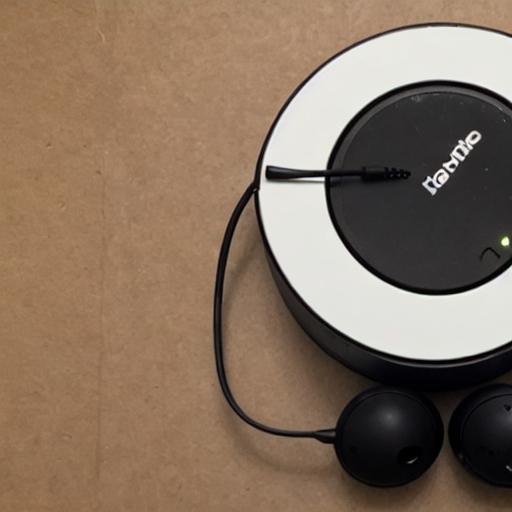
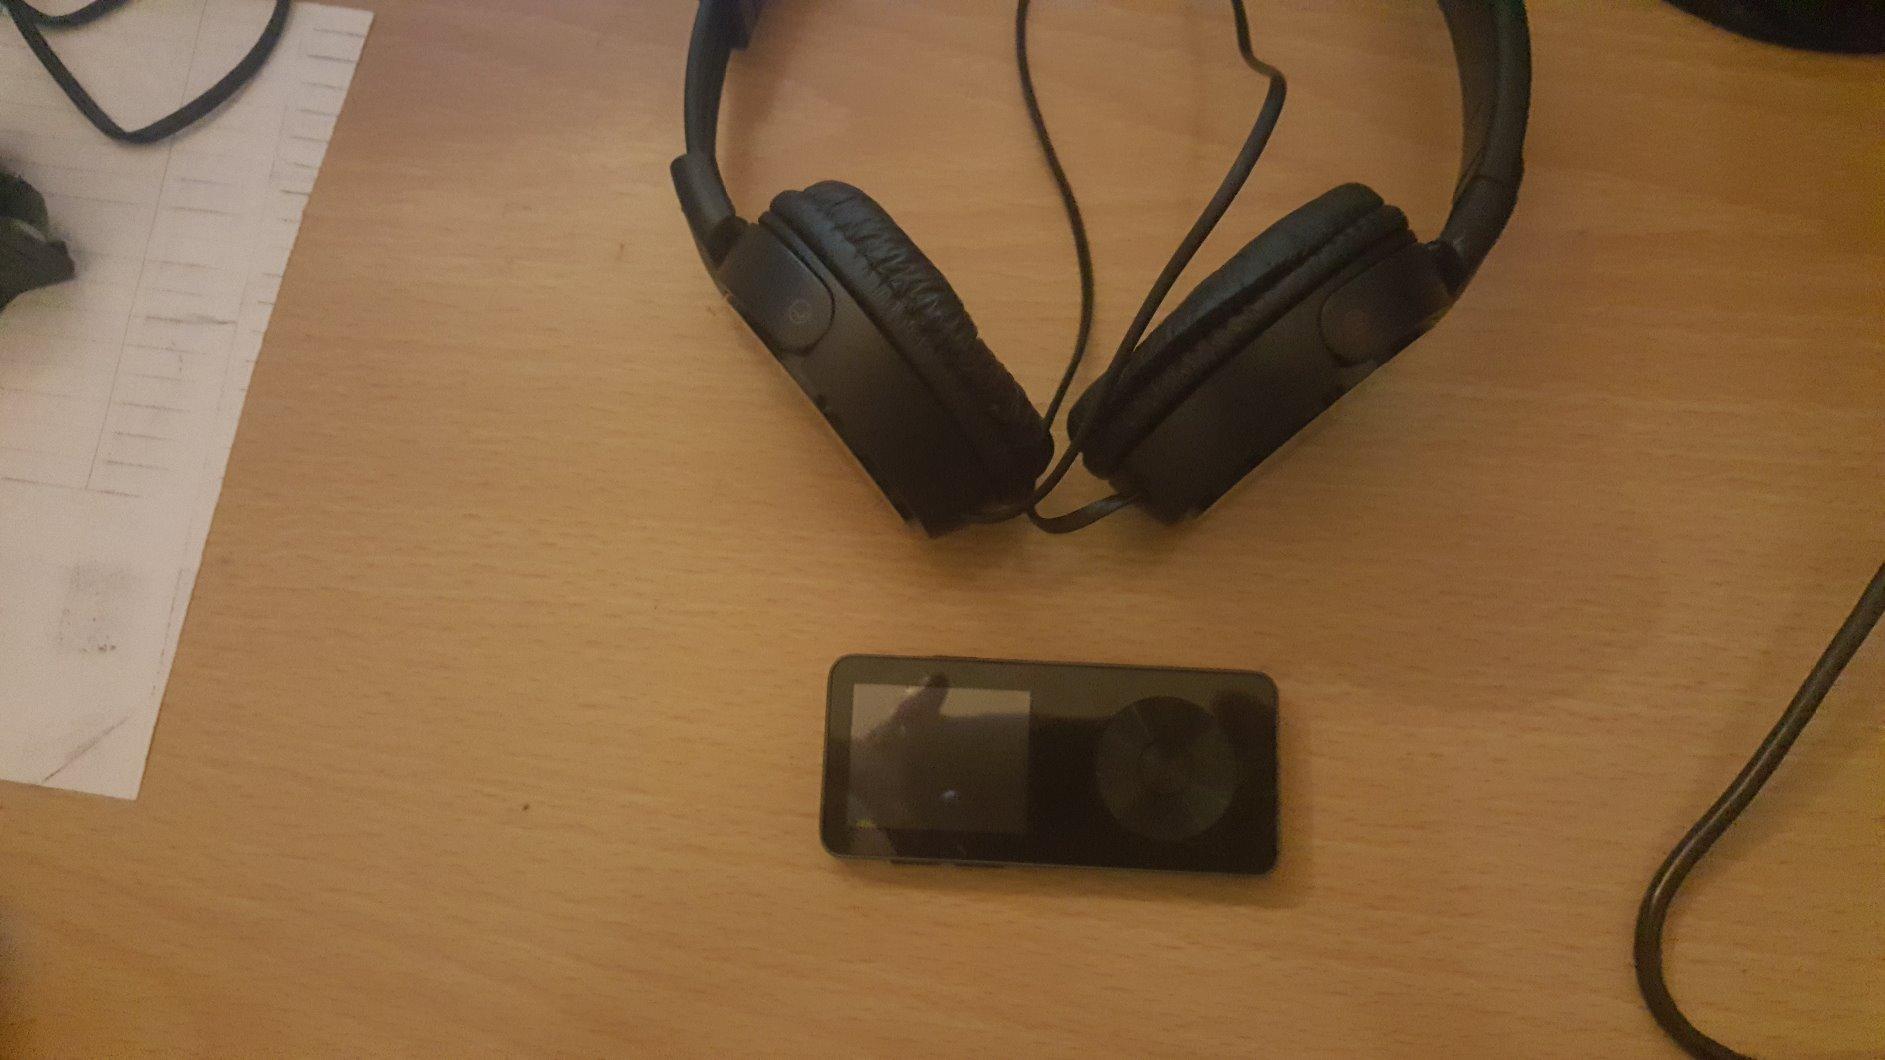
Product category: headphones
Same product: no